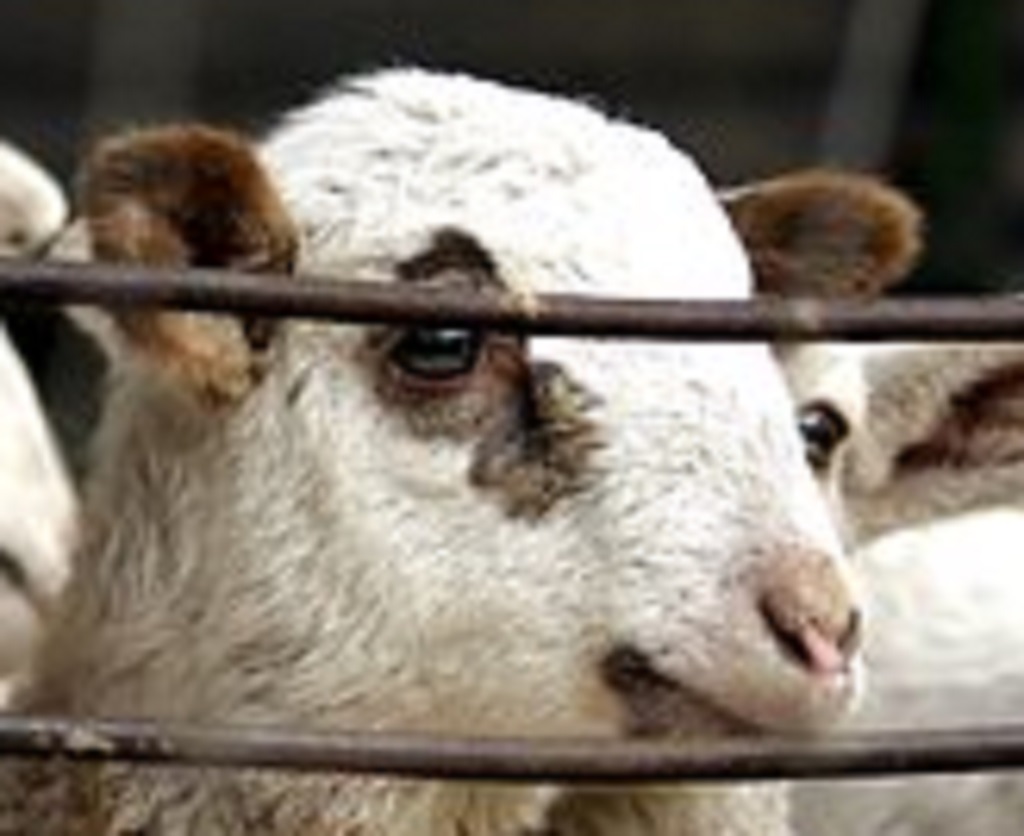
Label: no pain